King C. Gillette

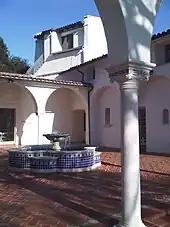
King Gillette Ranch mansion

King Gillette purchased property for a large ranch in the Santa Monica Mountains near Calabasas in Southern California in 1926. The master plan and new buildings on the ranch were designed and built for Gillette in the late 1920s by renowned architect Wallace Neff. The architectural style was Spanish Colonial Revival. After his death, his wife sold the home to Clarence Brown, an MGM film director who held A-List Hollywood parties at the ranch. In 1952, Bob Hope bought the property, immediately giving it to the Claretian Order of the Catholic Church, which operated a seminary on the grounds for 25 years. In 1970 Thomas Aquinas College rented the property from the Claretian Order before later moving their campus to Santa Paula in 1977. Elizabeth Clare Prophet, founder of the Church Universal and Triumphant, purchased the property in 1978, and ran her New Age church at the site until 1986 when Soka University of America (SUA) bought the land.